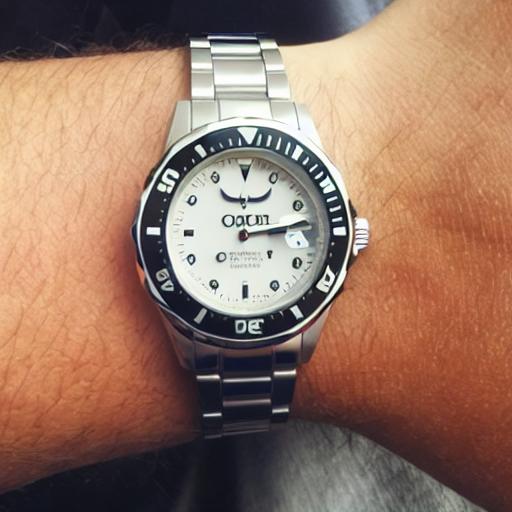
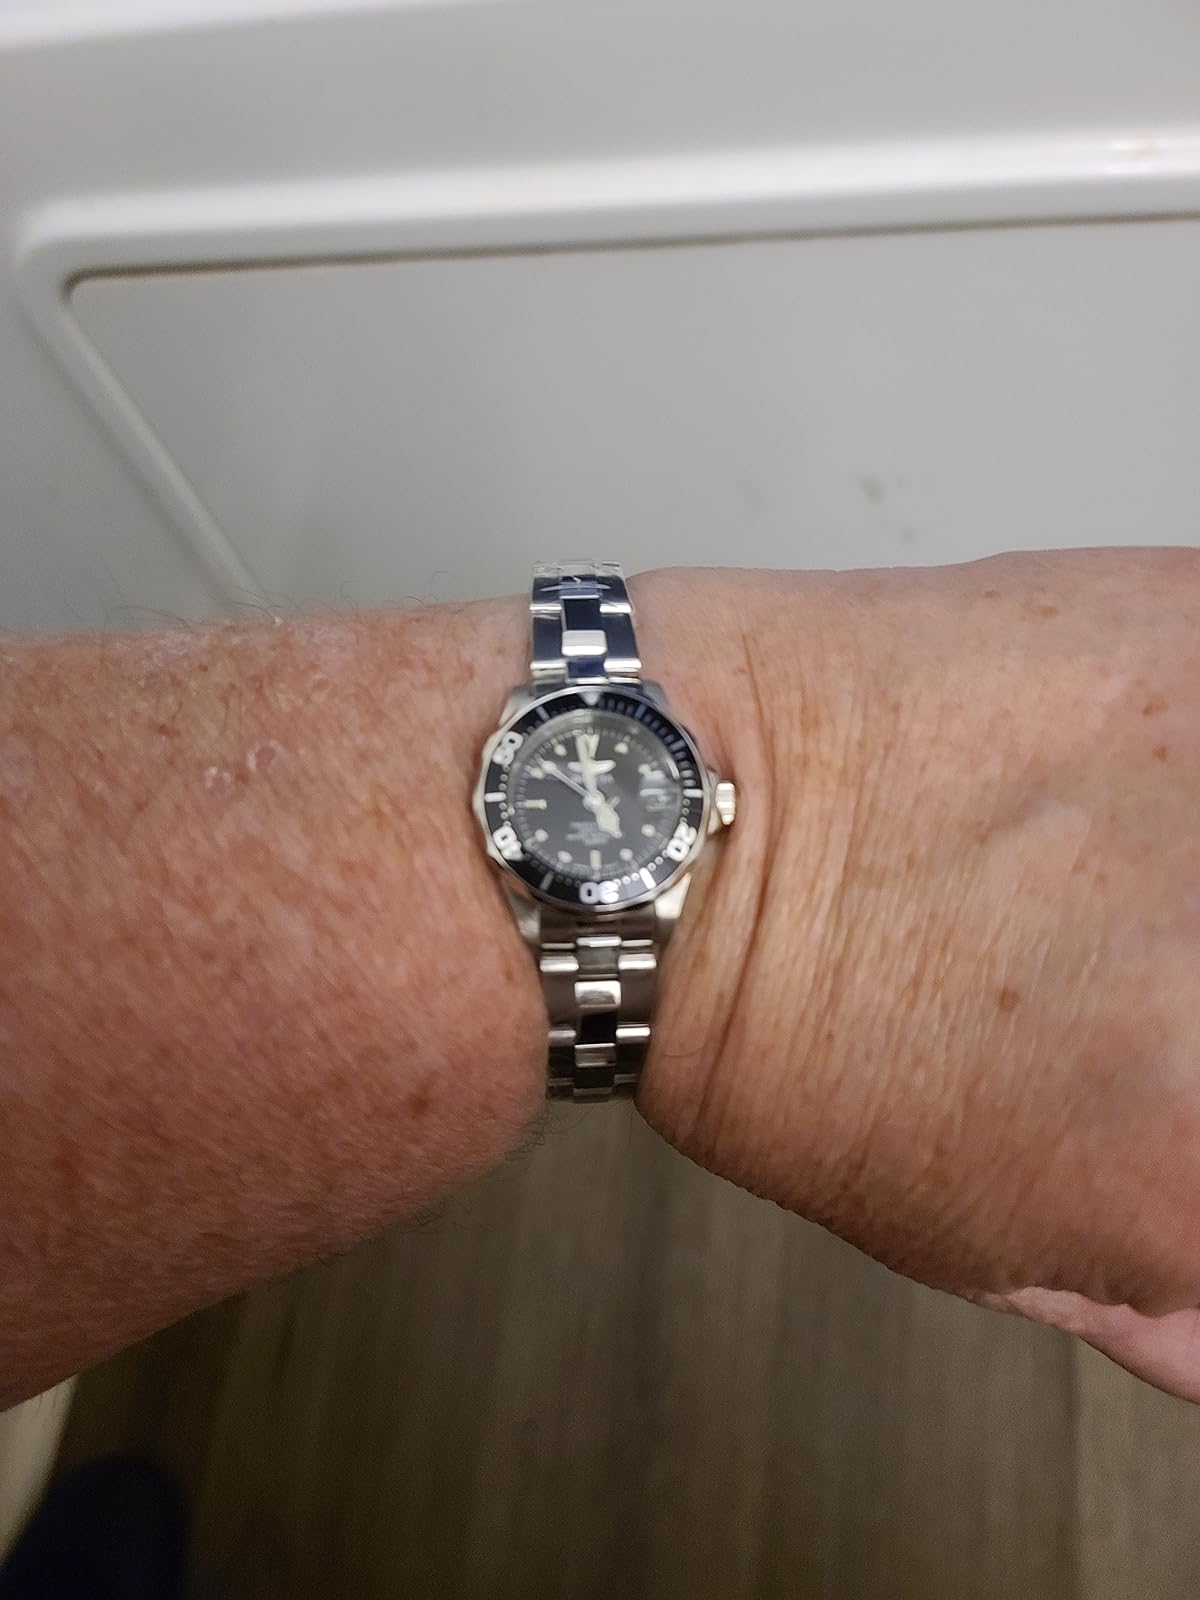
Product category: accessories_watch
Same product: no